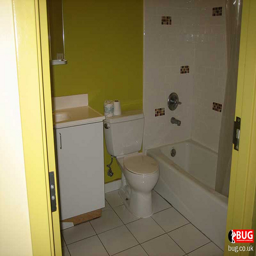
A bathroom with a toilet, sink, and bathtub painted yellow and white.
A bathroom interior with a closed toilet and a bathtub.
The walls of the small bathroom are painted yellow.
Doorway view of a bathroom with sink, toilet and standup shower.
A bathroom that has yellow paint and a bathtub a sink and a toilet all in white.